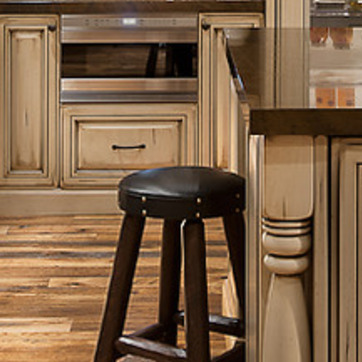
Material: leather